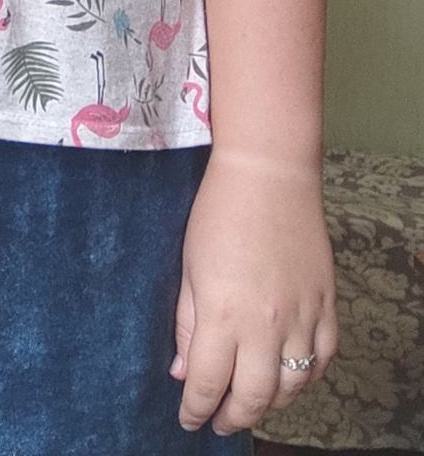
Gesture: no_gesture